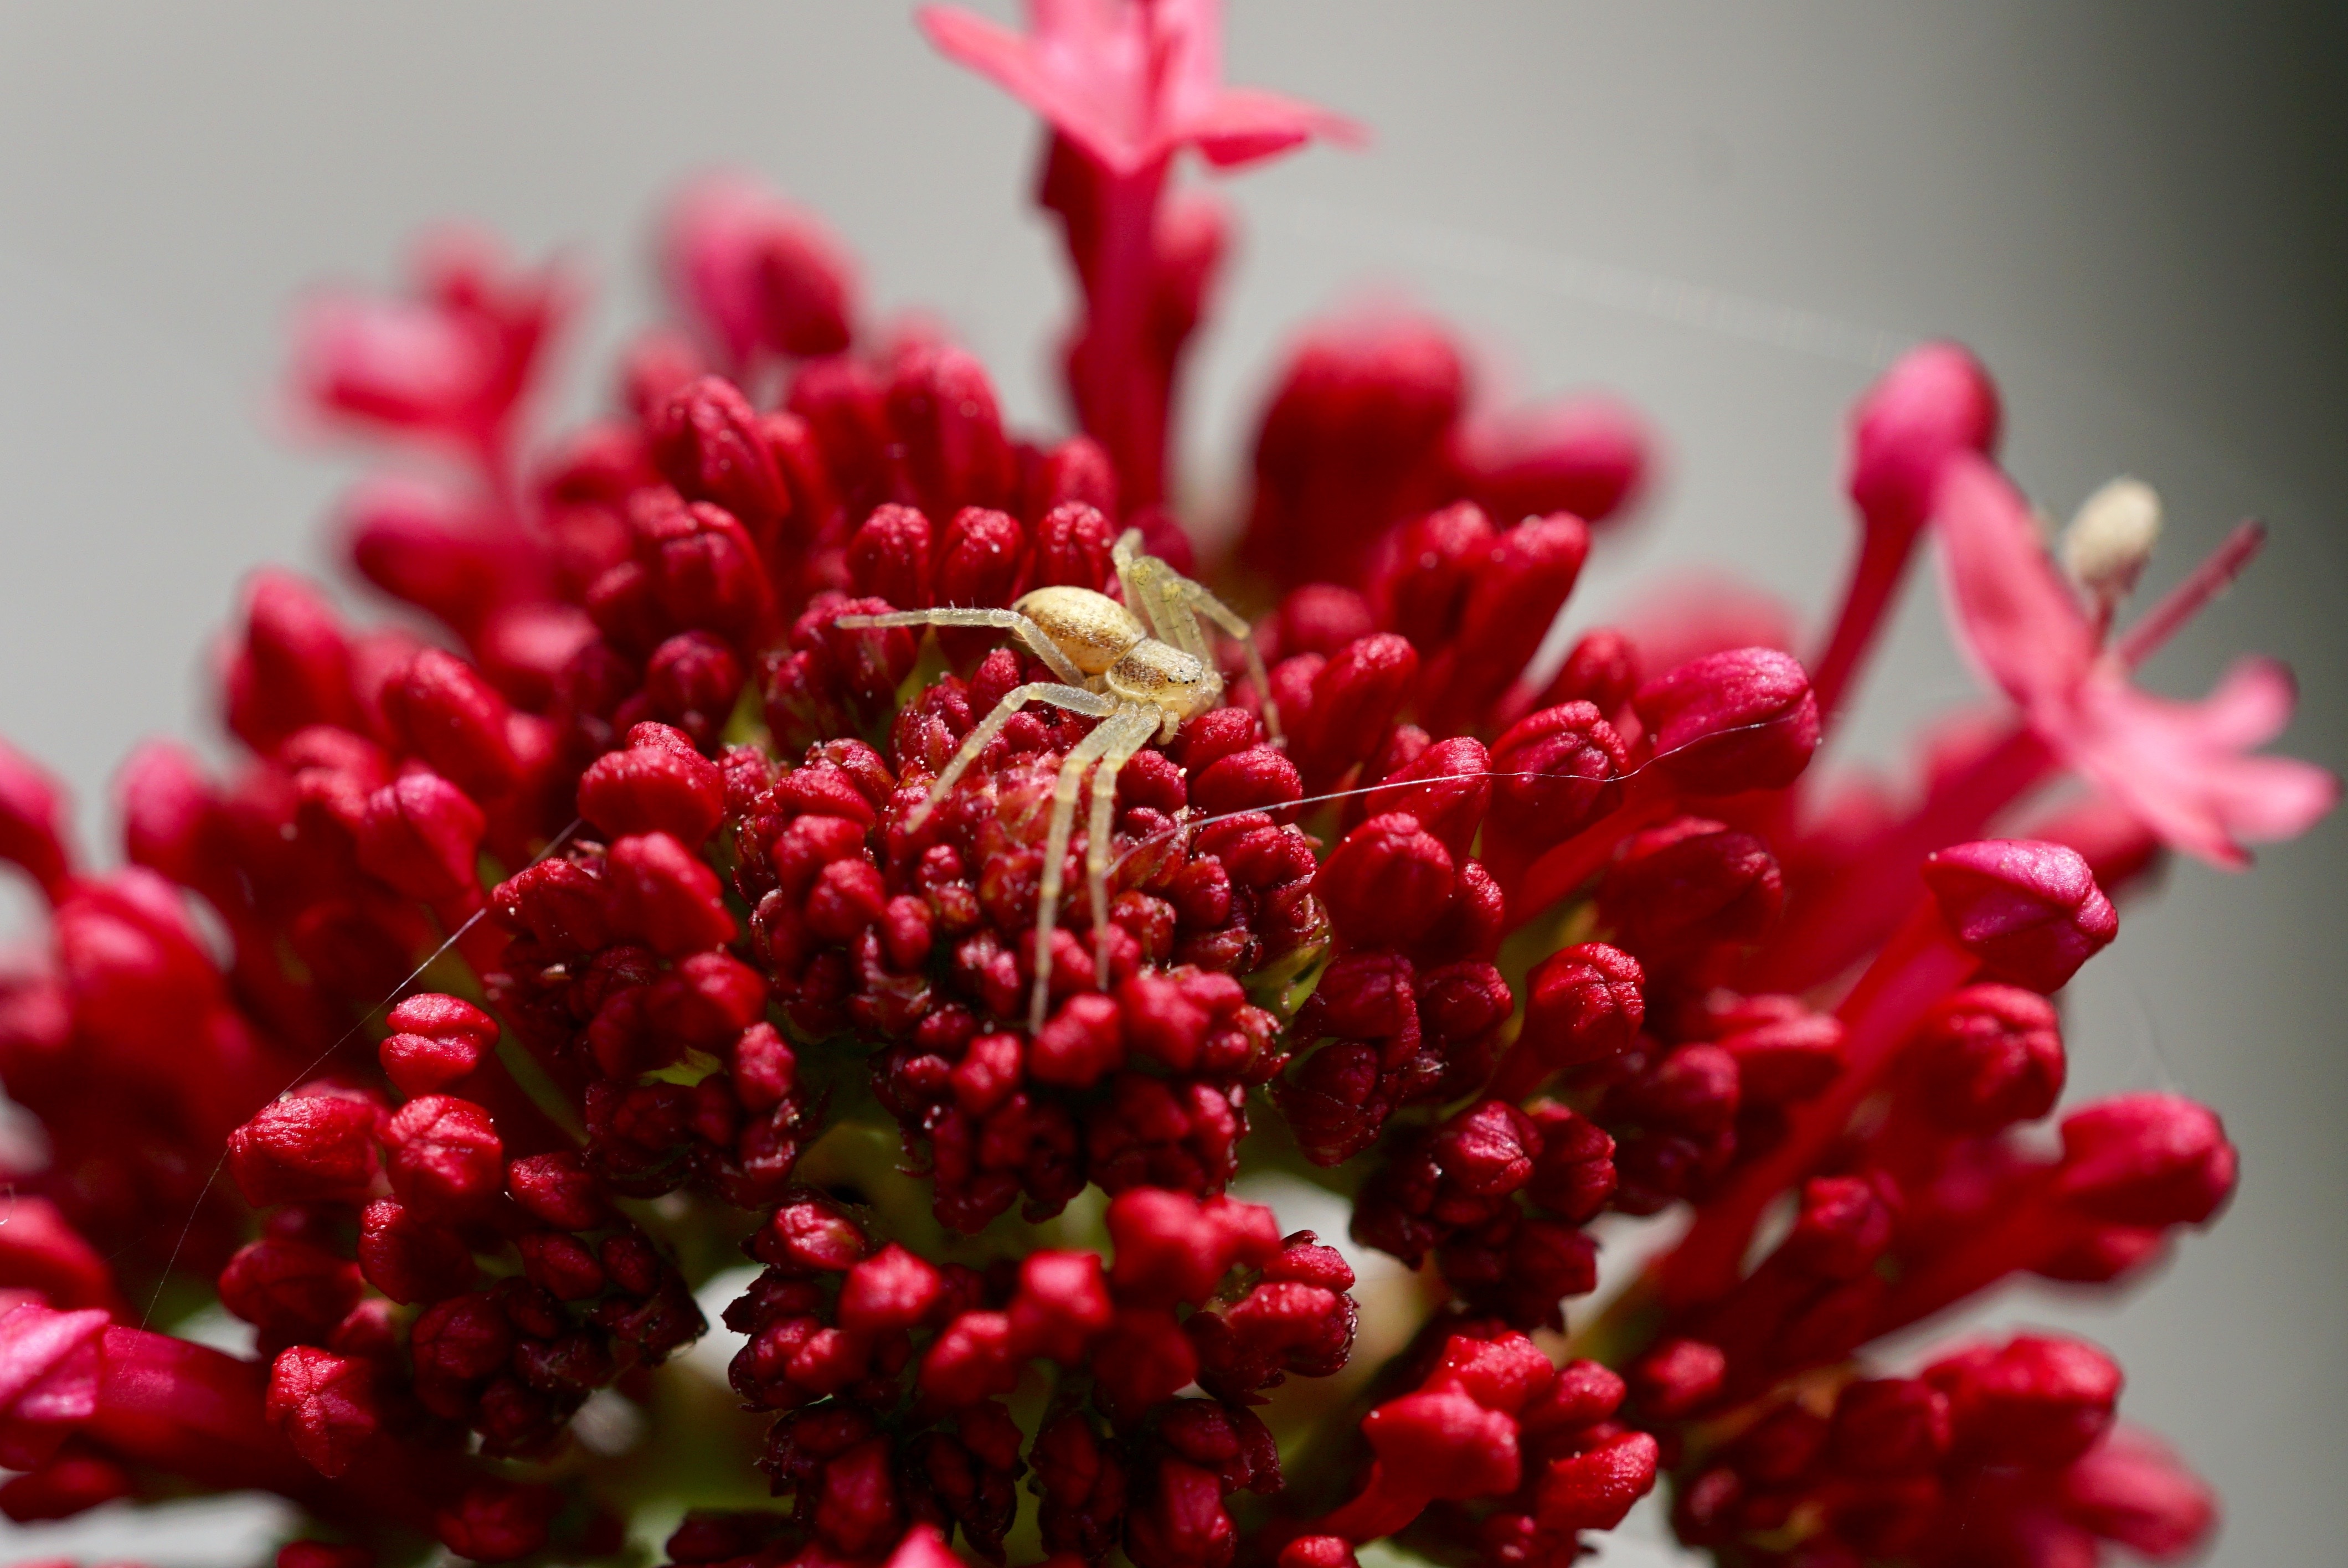
nature, branch, blossom, plant, leaf, flower, petal, bloom, red, produce, contrast, botany, flora, spider, shrub, macro photography, flowering plant, land plant